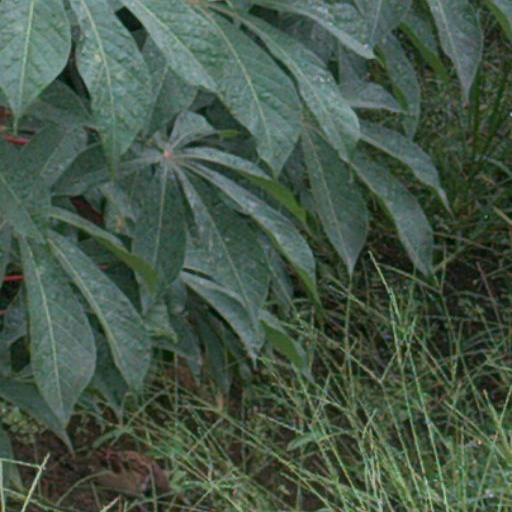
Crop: cassava